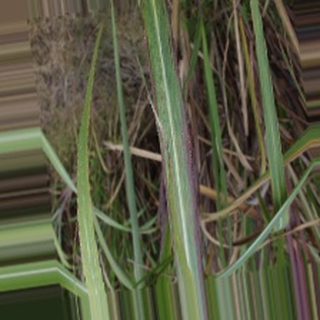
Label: sugarcane_bacterial_blight